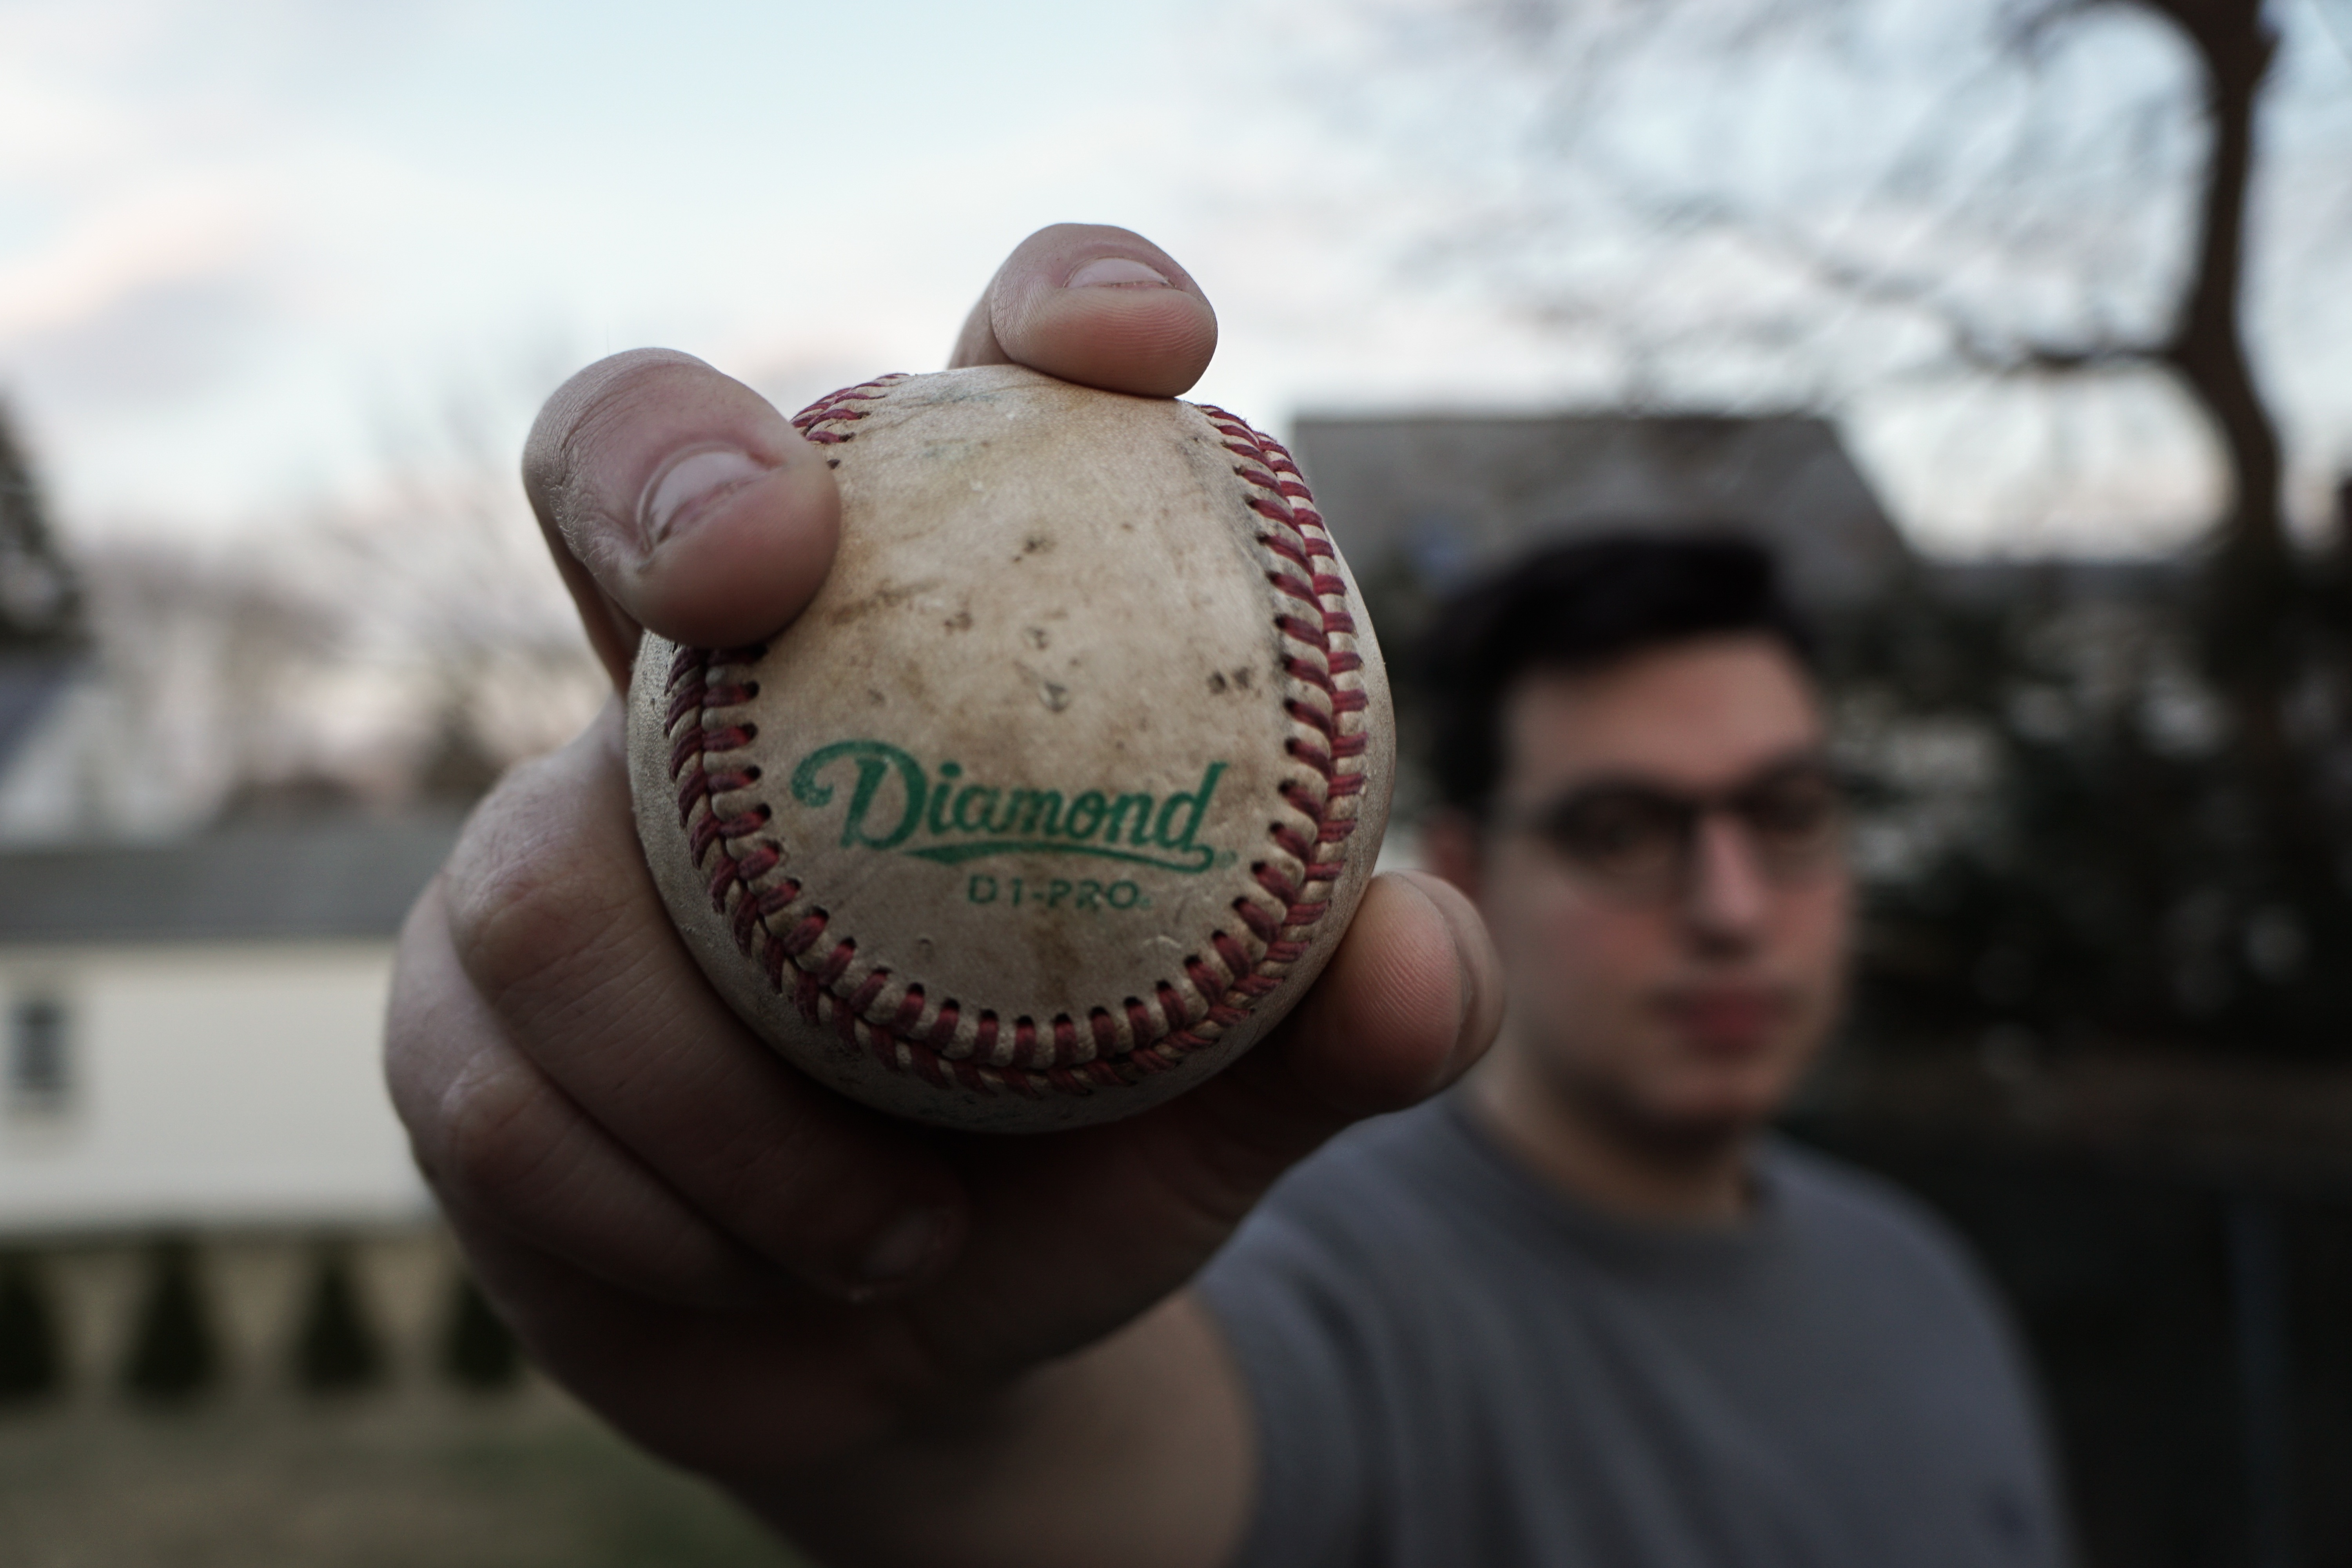
hand, finger, ball